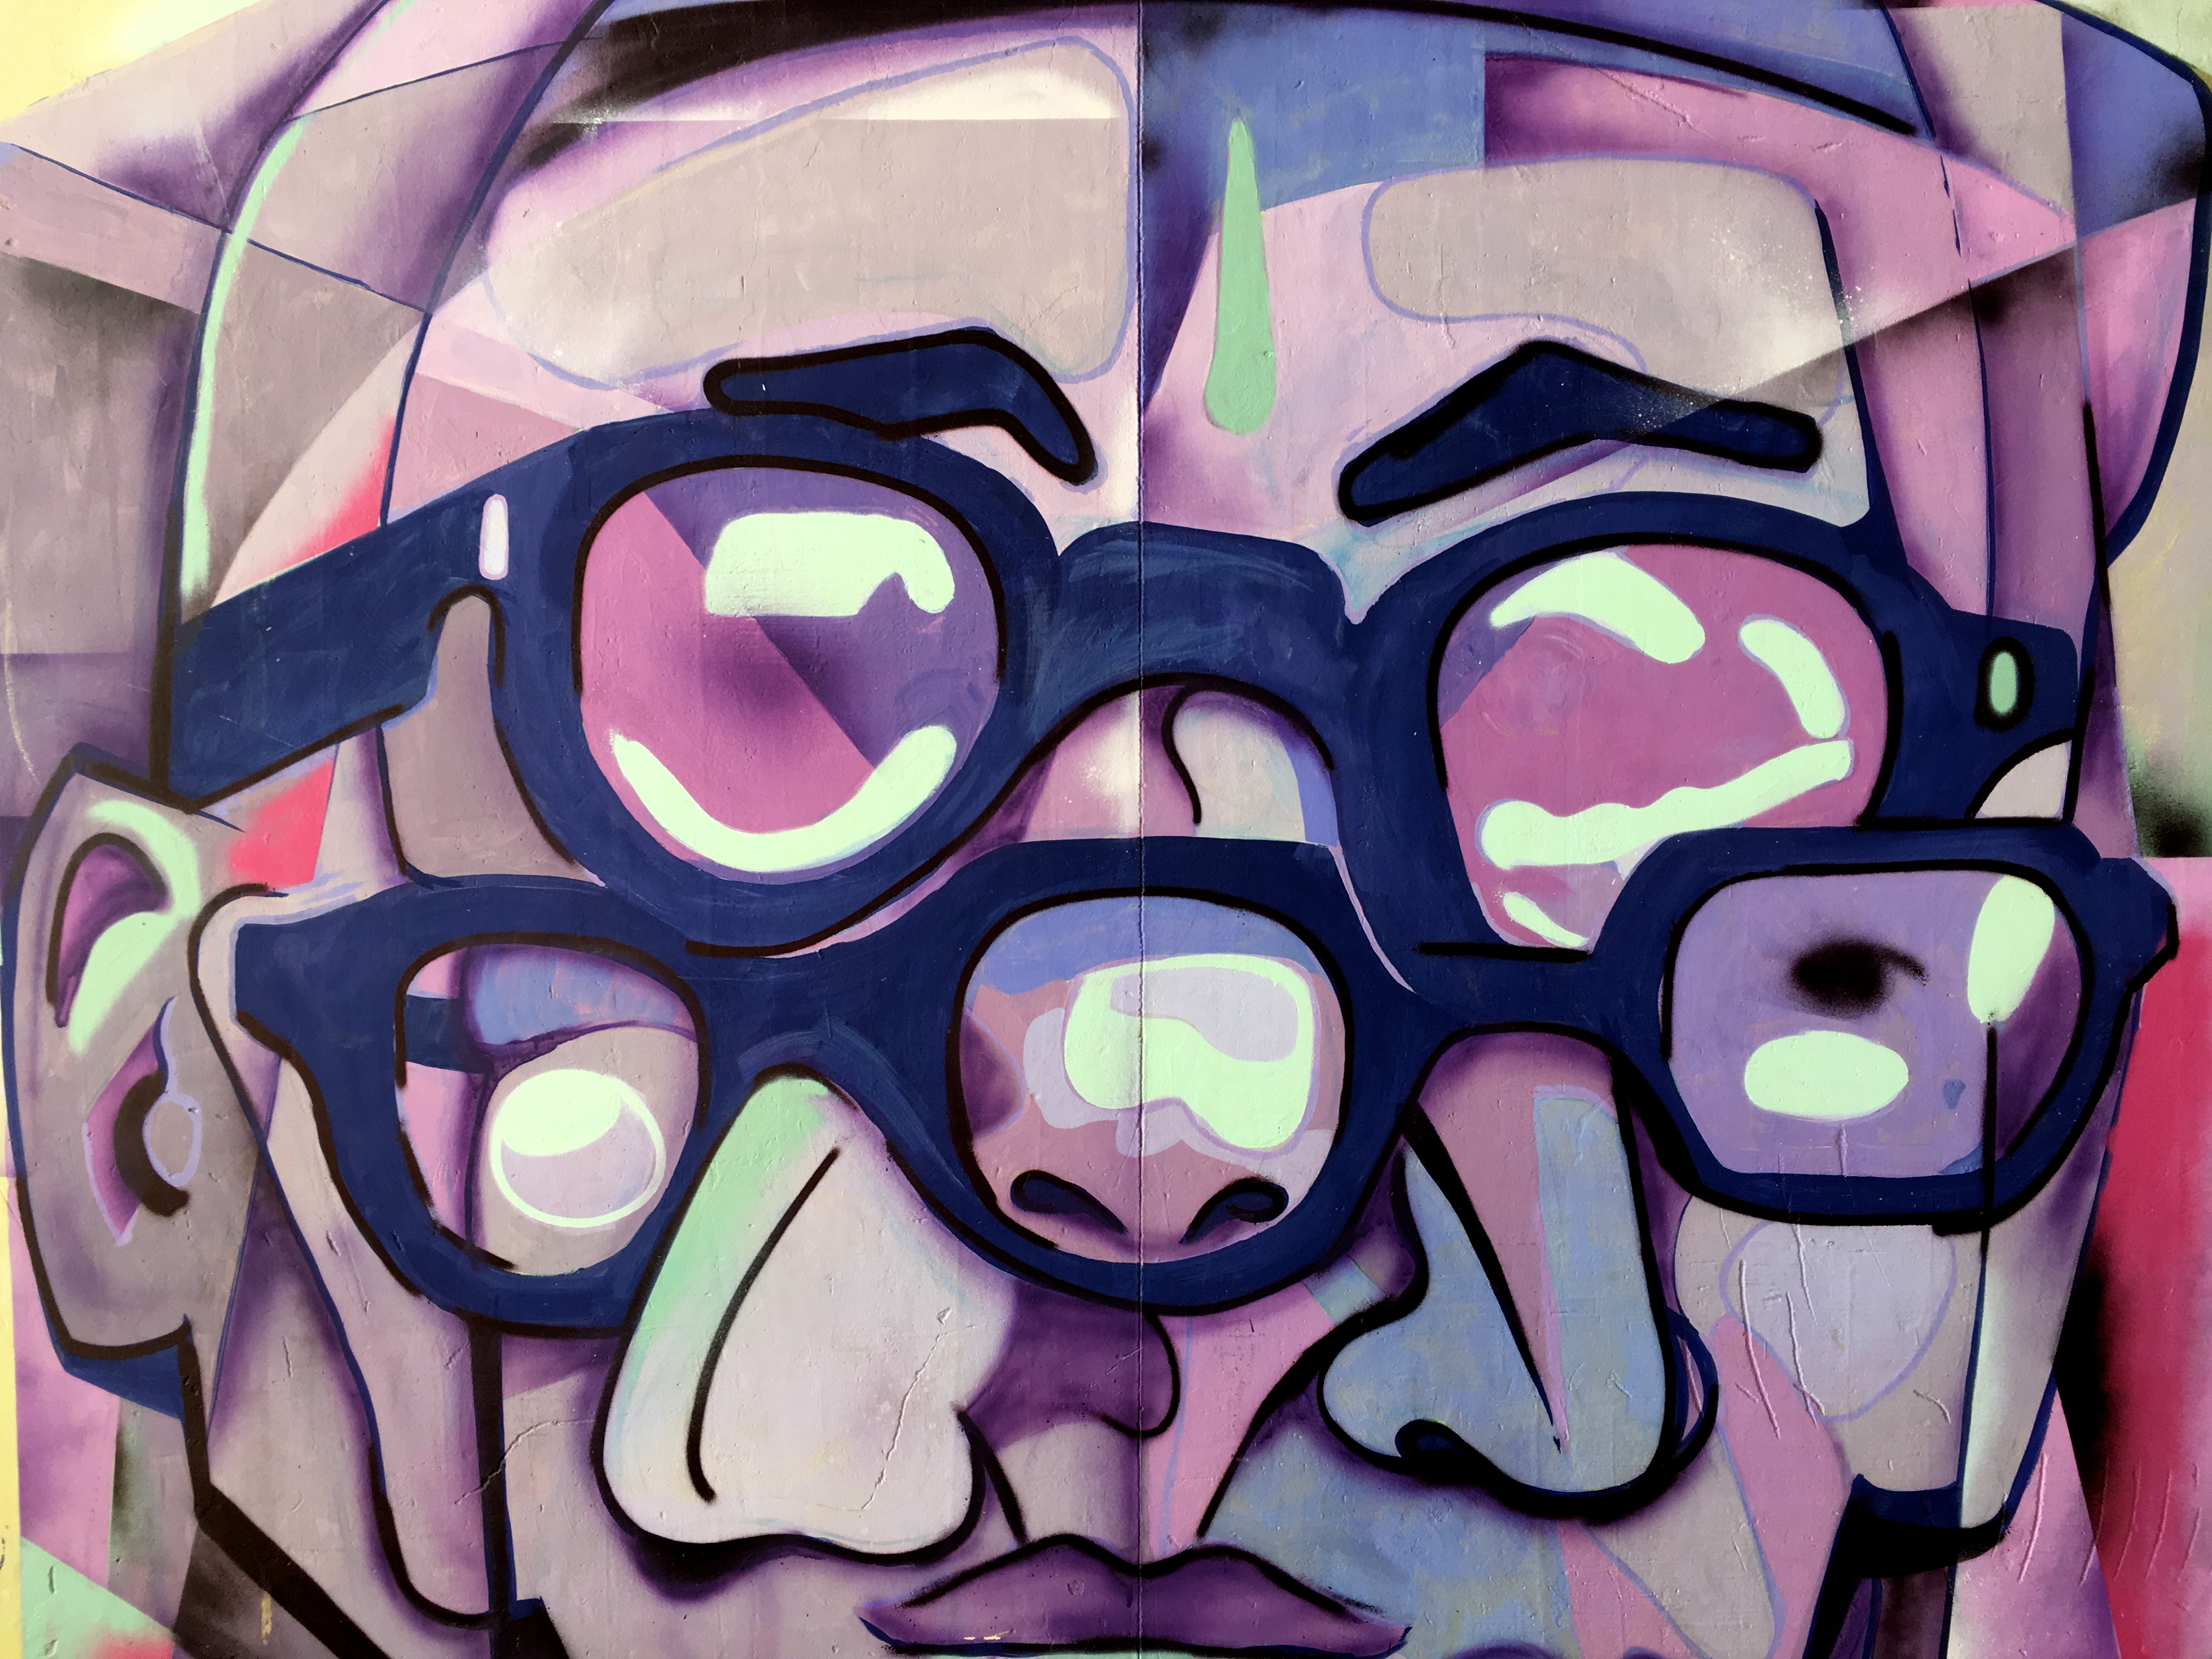
color, graffiti, art, illustration, glasses, costume, udgagora